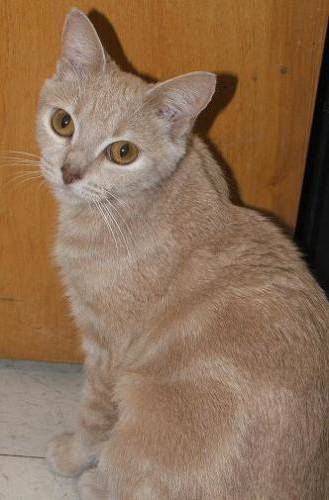
Label: cat